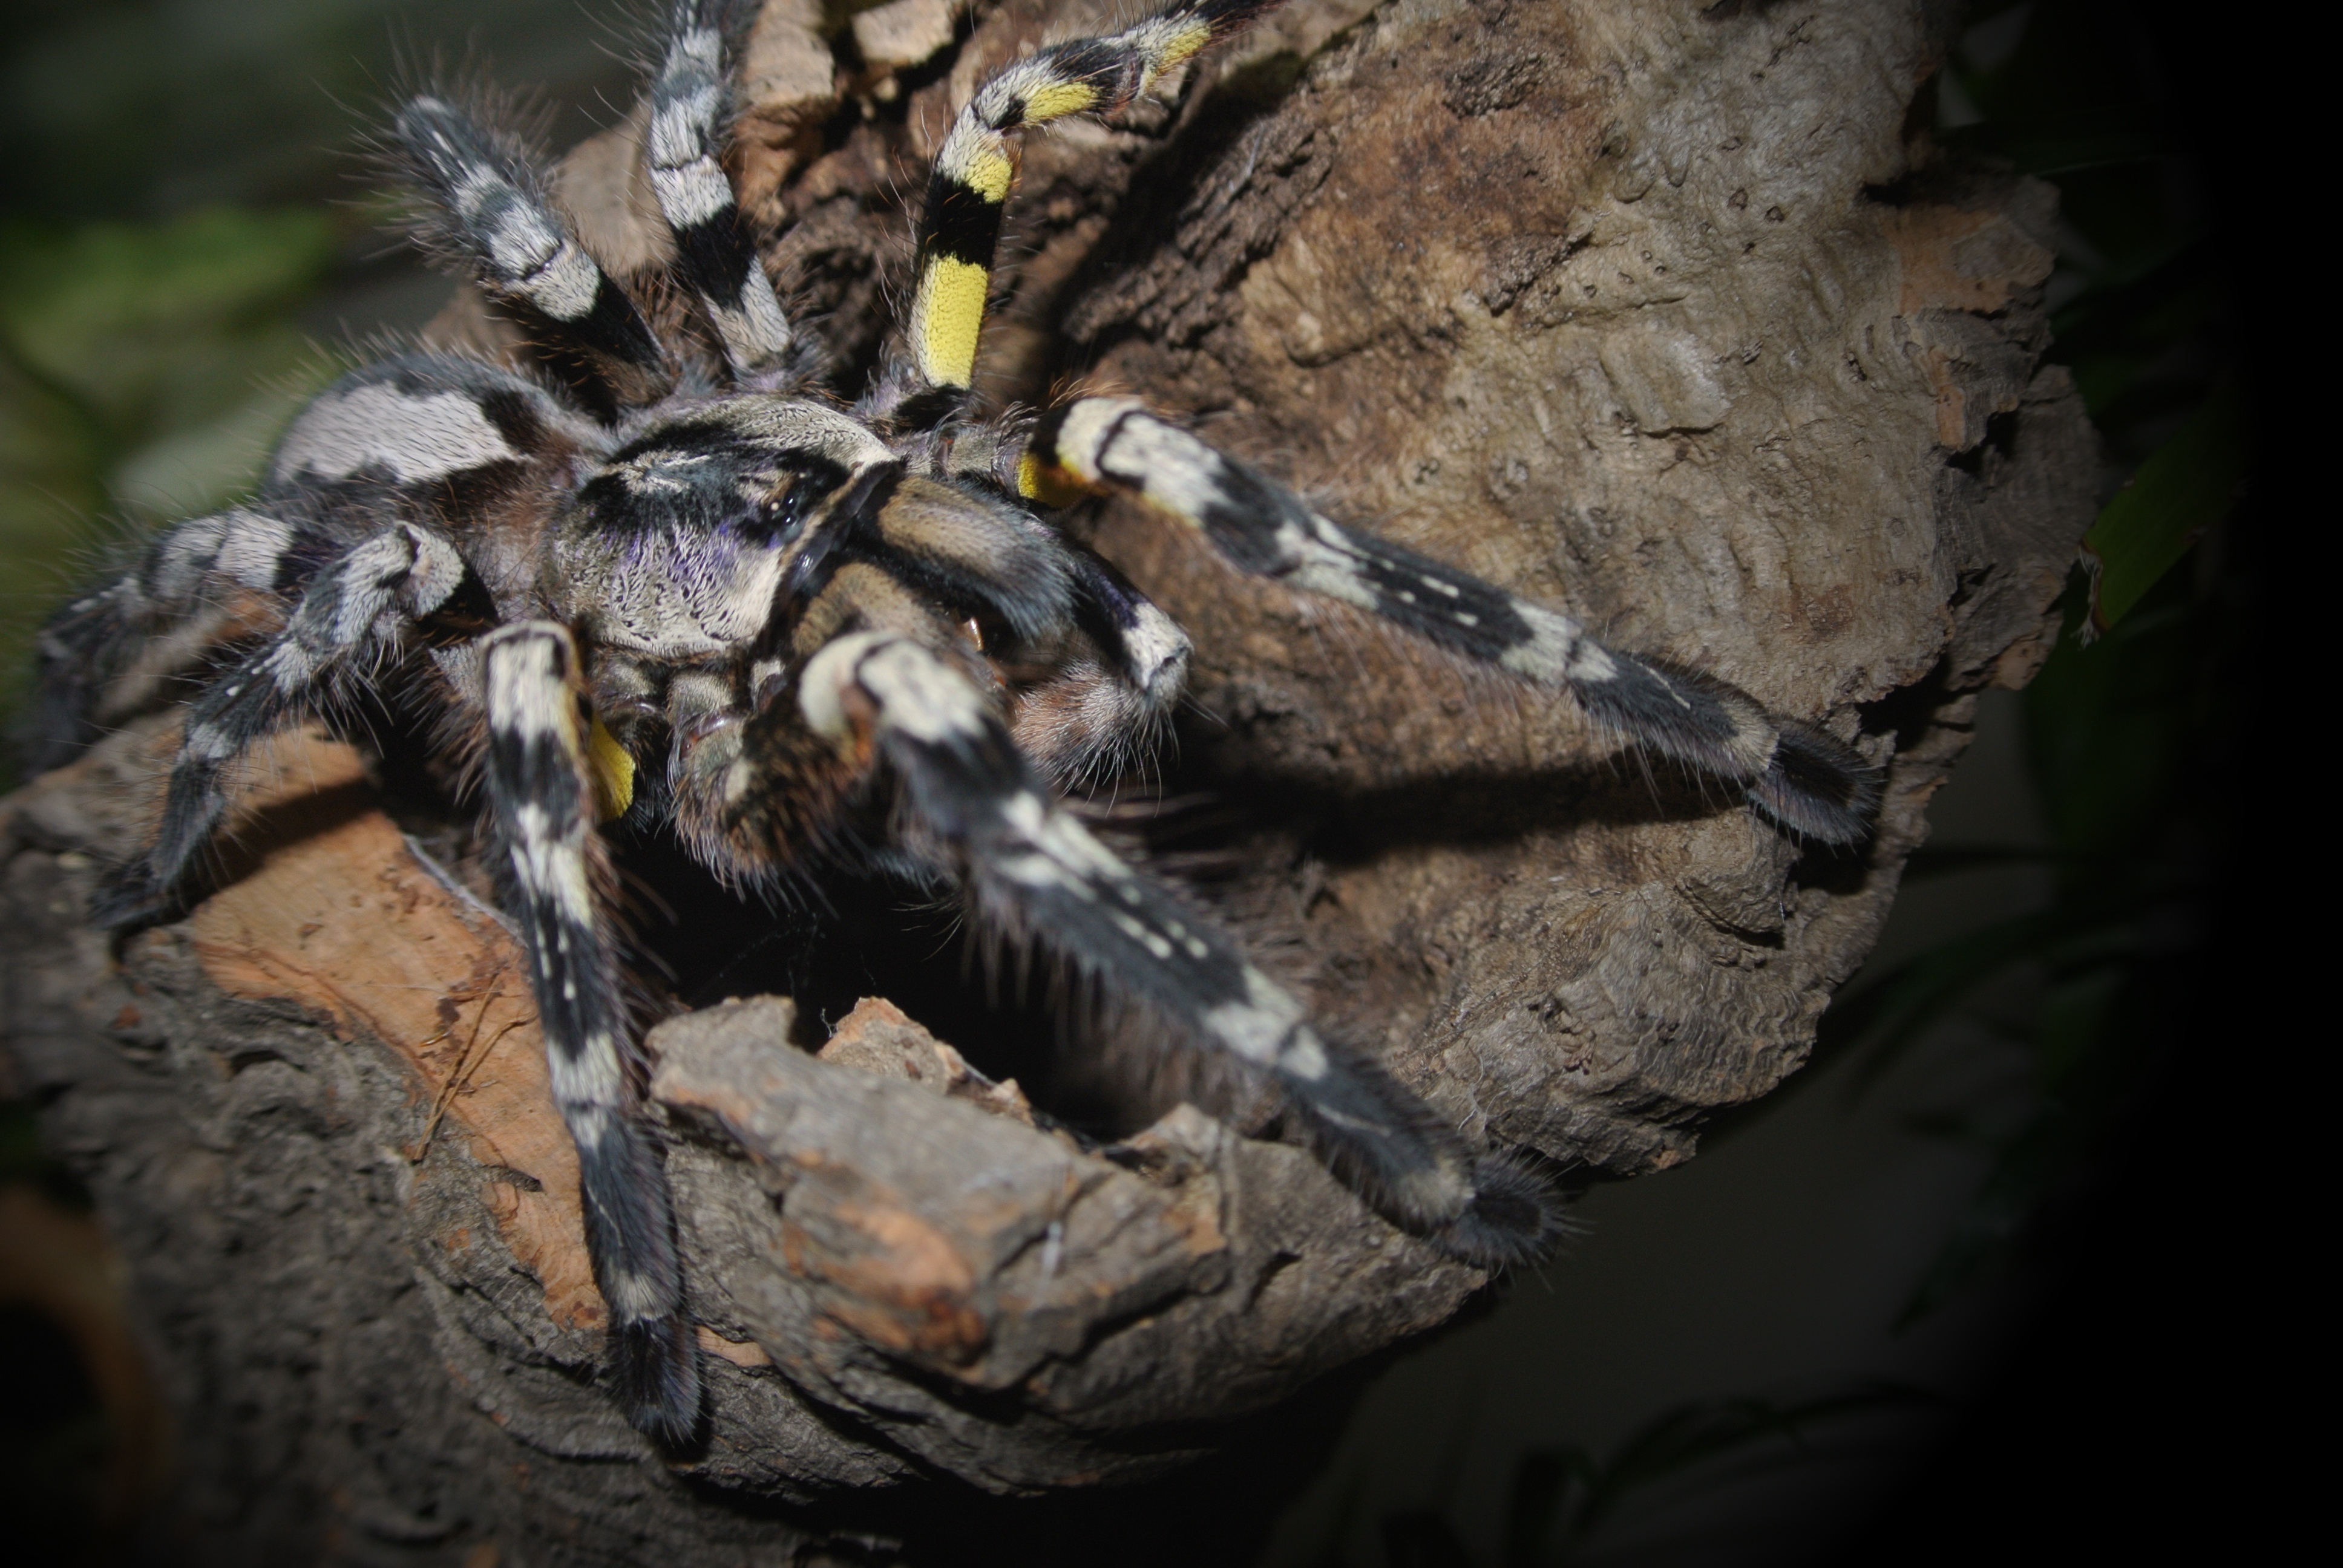
fauna, invertebrate, spider, arachnid, tarantula, macro photography, arthropod, poecilotheria striata